Jung-kwang

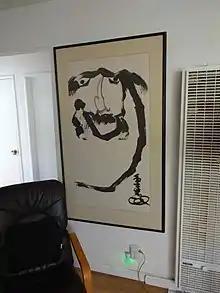
Ink brush painting of Bodhidarma created by Jung-kwang during an art class demonstration at Berkeley High School in 1979

Jung-kwang or Junggwang (January 4, 1935 – January 5, 2003) was a Korean monk, who became an artist known for his bizarre paintings and eccentric life style. He was born with the name Go Chang-ryul, and used that name until he became a monk at age 25. Because of his behavior, he was expelled from his monastic order in 1979.